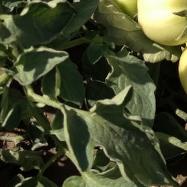
Crop: Tomato
Condition: virosis-d